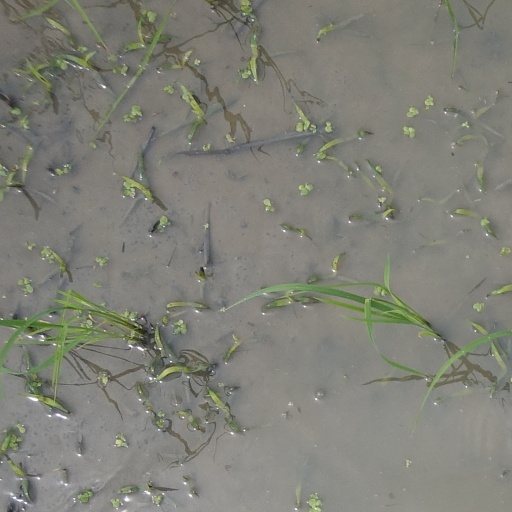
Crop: rice